Small nucleolar RNA snR61/Z1/Z11

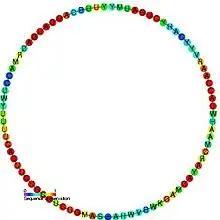
Predicted secondary structure and sequence conservation of snosnR61

In molecular biology, Small nucleolar RNA snR61/Z1/Z11 refers to a group of related non-coding RNA (ncRNA) molecules which function in the biogenesis of other small nuclear RNAs (snRNAs). These small nucleolar RNAs (snoRNAs) are modifying RNAs and usually located in the nucleolus of the eukaryotic cell which is a major site of snRNA biogenesis.